Felix Petermann

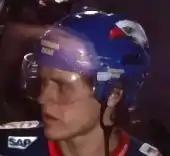
Felix Petermann

Felix Petermann (born April 11, 1984) is a German professional ice hockey defenceman. He is currently an unrestricted free agent who last played as captain for EHC München in the Deutsche Eishockey Liga (DEL).